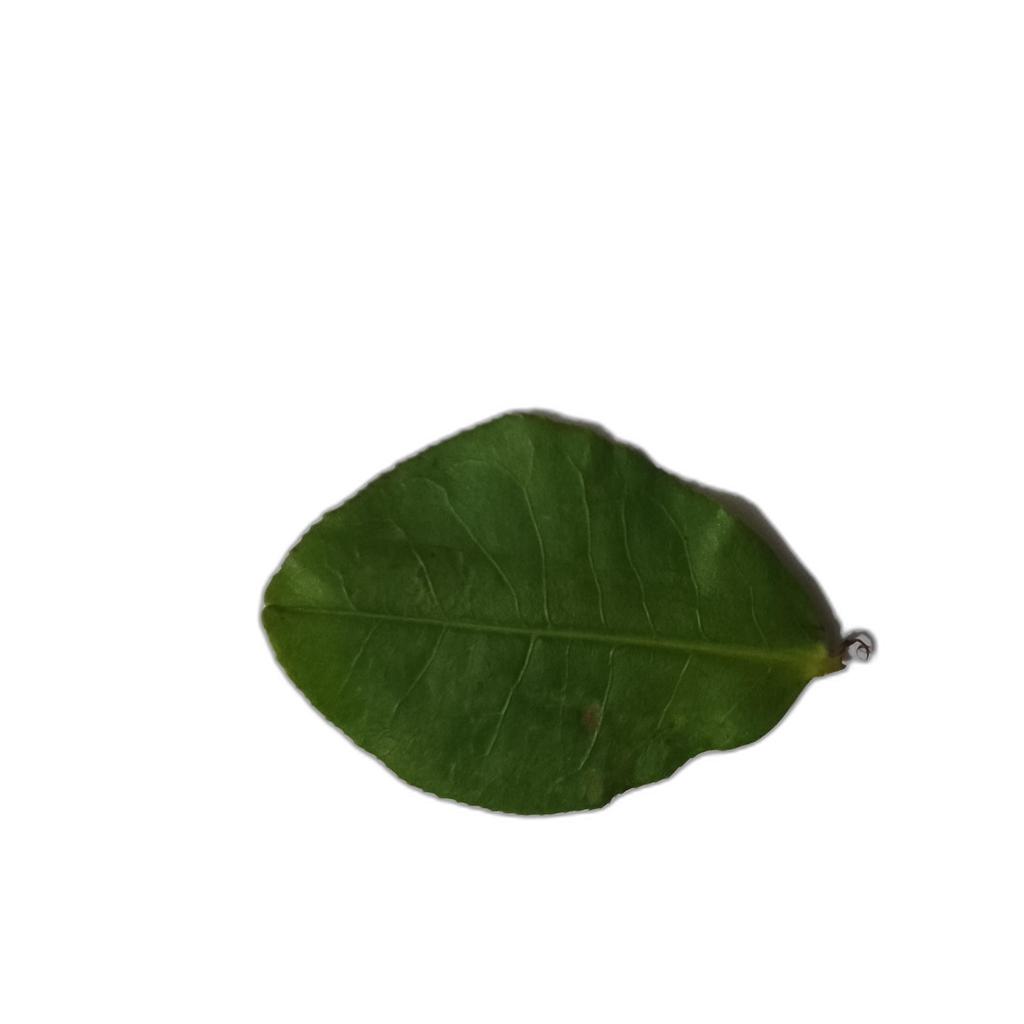
Label: Healthy